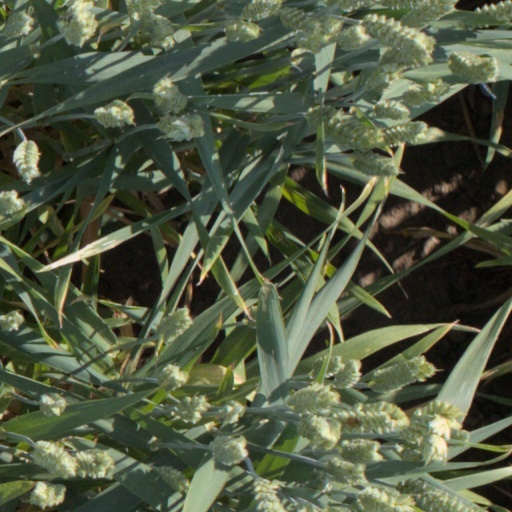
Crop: wheat